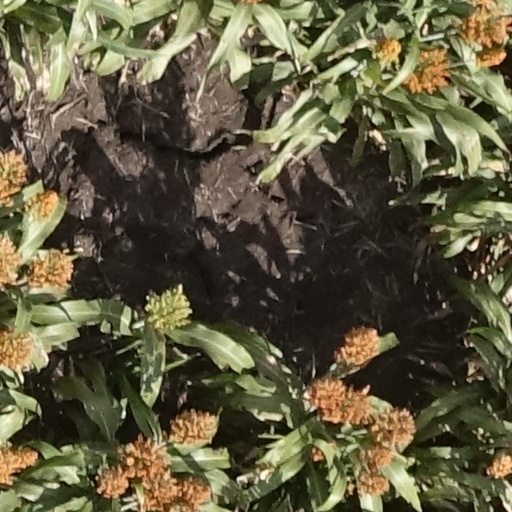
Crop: sorghum